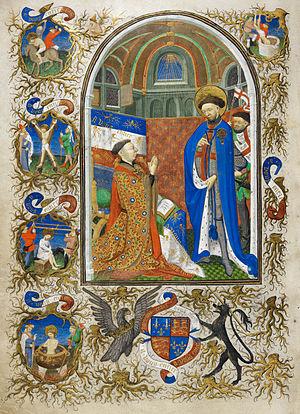
Les Heures dites de Bedford sont un livre d'heures à l'usage de Paris, enluminé dans cette même ville dans le premier tiers du XVᵉ siècle. La plupart de ses miniatures sont attribuées à un maître anonyme et son atelier qui tire son nom d'usage de cet ouvrage : le Maître de Bedford. Le manuscrit a en effet sans doute appartenu à Jean de Lancastre, duc de Bedford. Il est actuellement conservé à la British Library sous la cote Add.Ms 18850